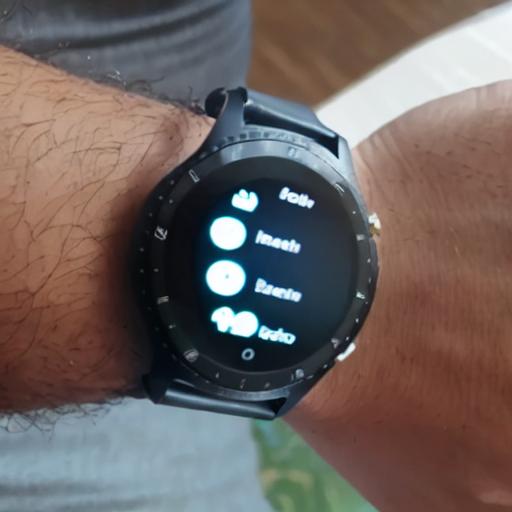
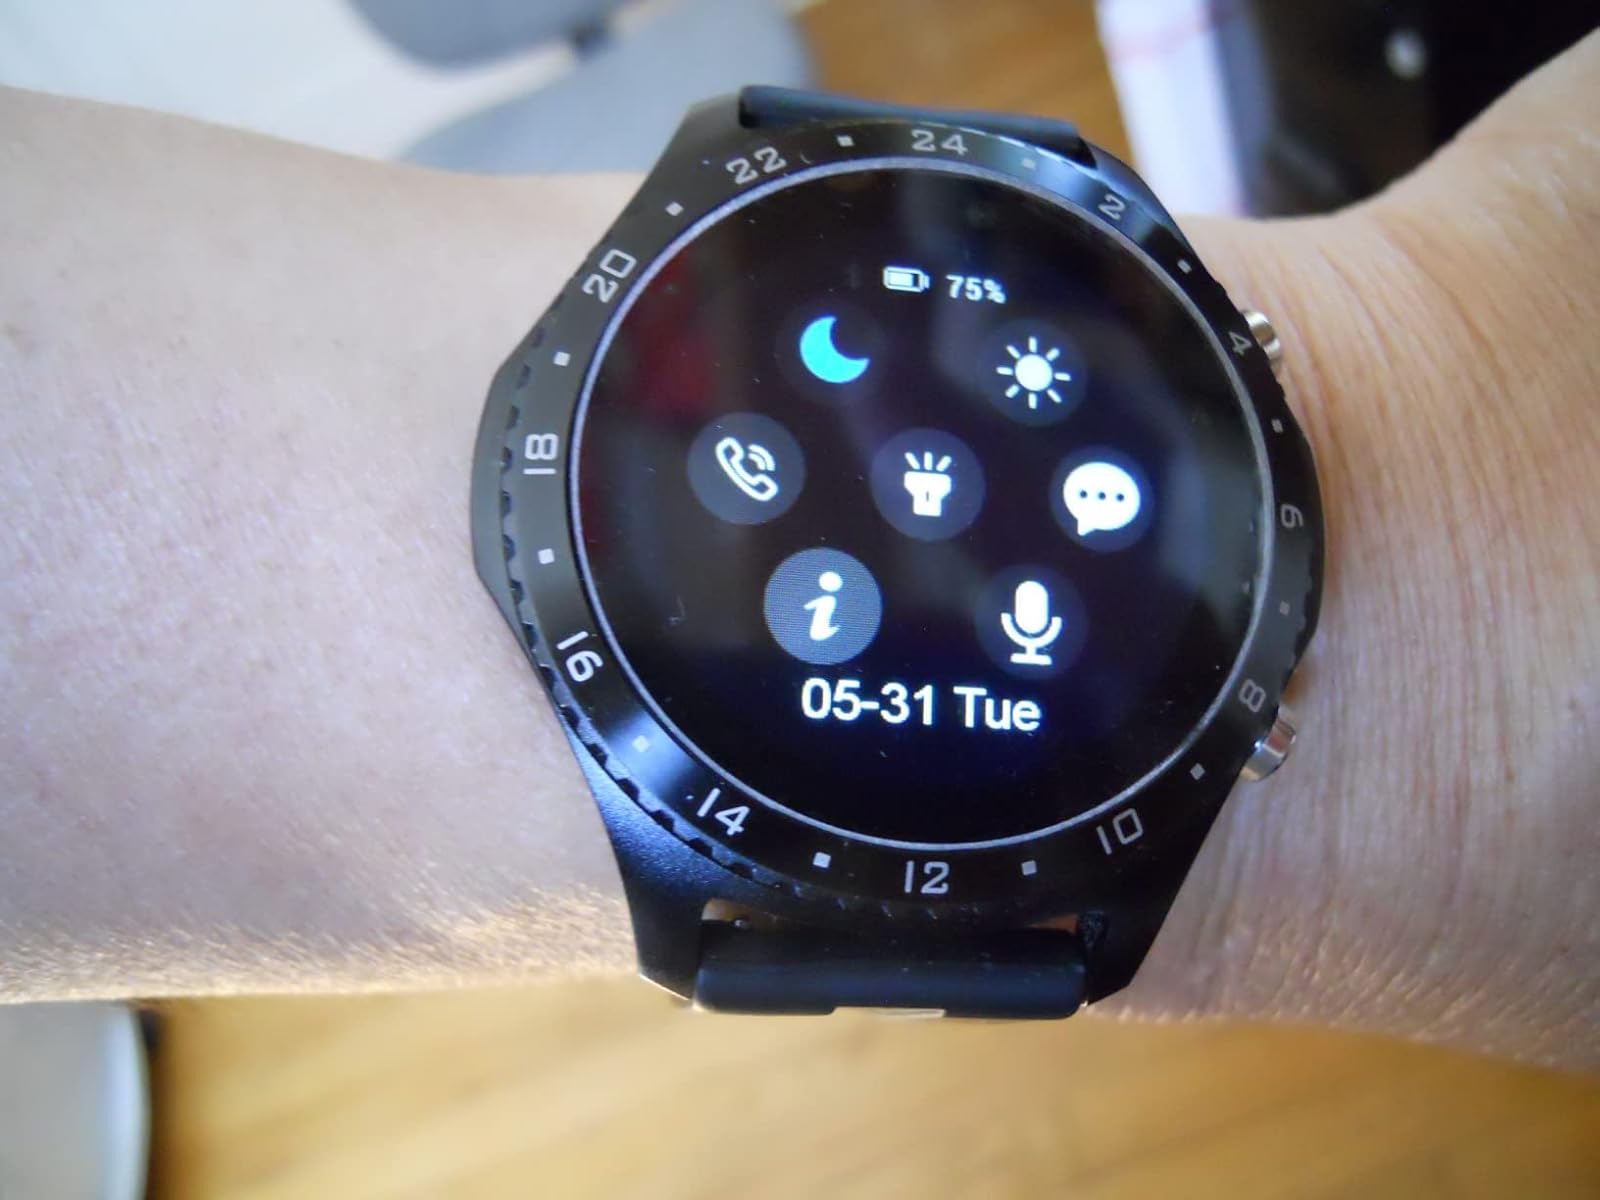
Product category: smartwatch
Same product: no